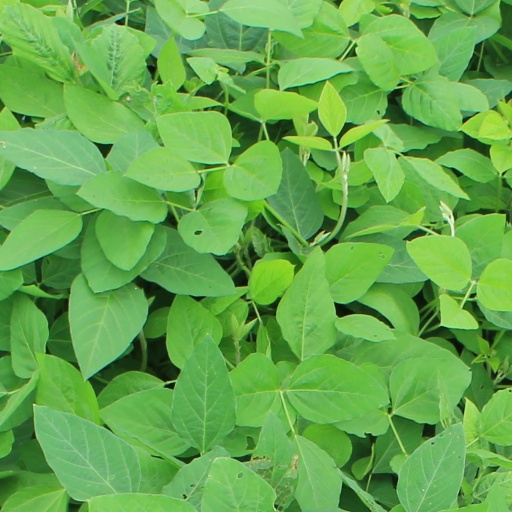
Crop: soybean